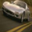
Label: automobile